Traveler (American TV series)

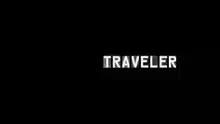
"Traveler" intertitle

Traveler is an American thriller drama television series that ran from May 10, 2007, until July 18, 2007, on ABC in the United States. The series was produced by Warner Bros. Television.